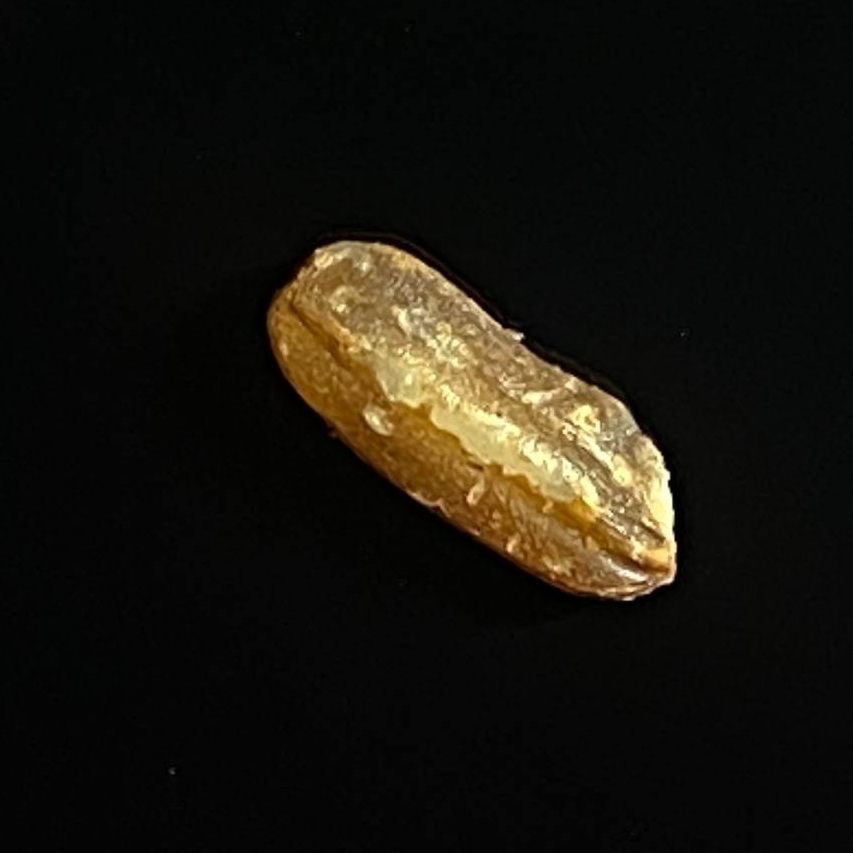
Rice variety: Lal_Biroi